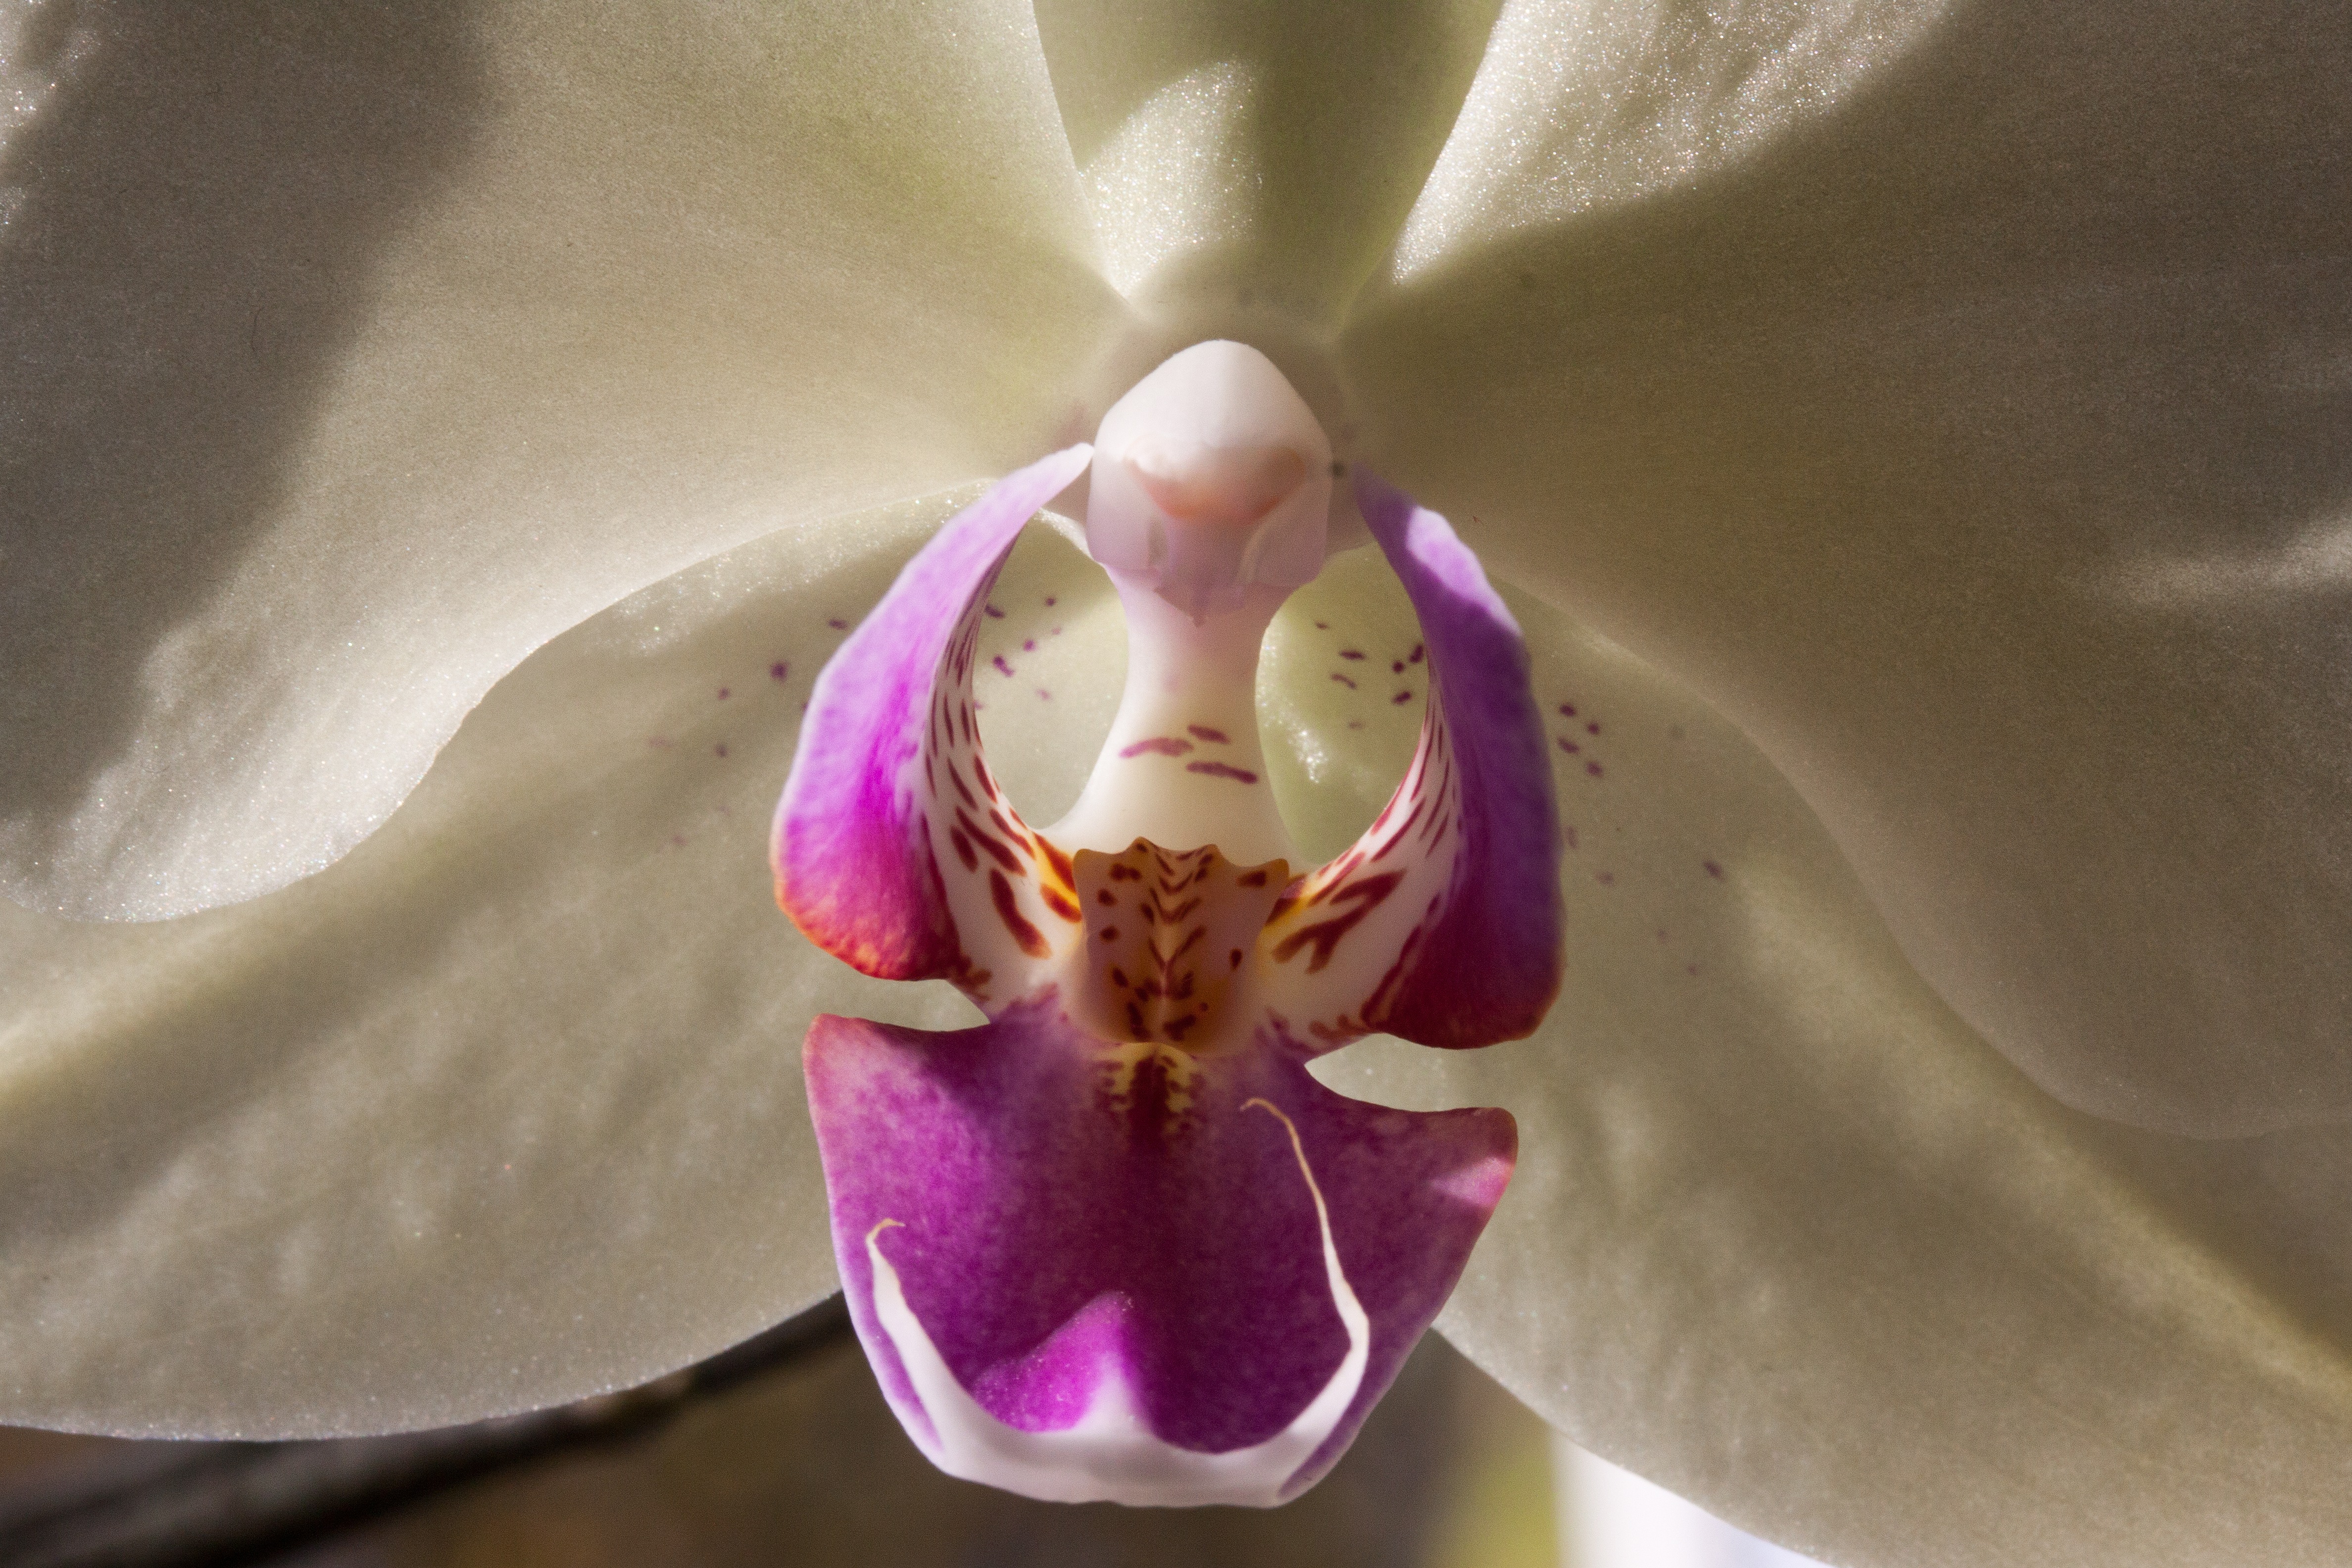
nature, blossom, plant, white, photography, flower, petal, bloom, macro, pink, flora, orchid, close up, human body, iris, eye, organ, phalaenopsis, macro photography, flowering plant, queen of flowers, land plant, moth orchid